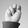
ASL letter: N